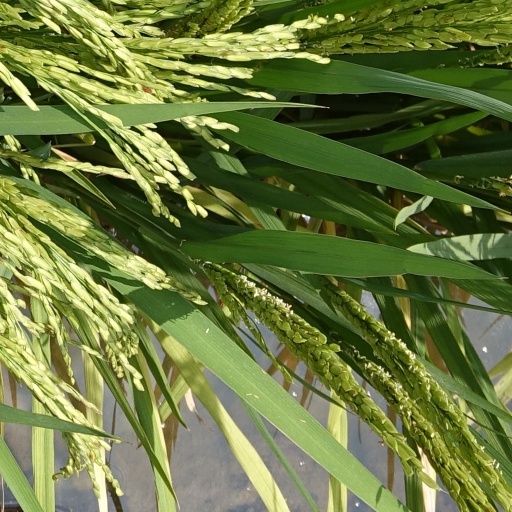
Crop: rice